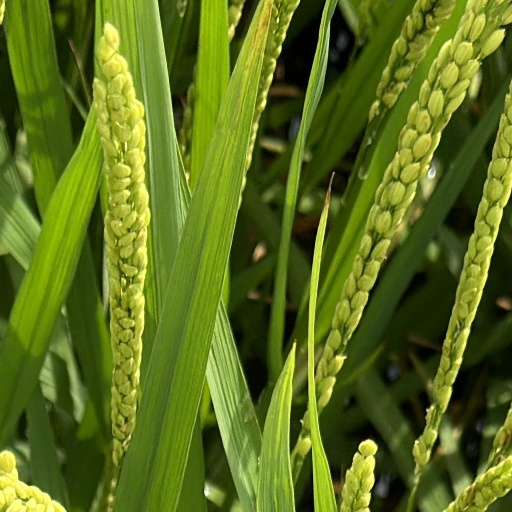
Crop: rice